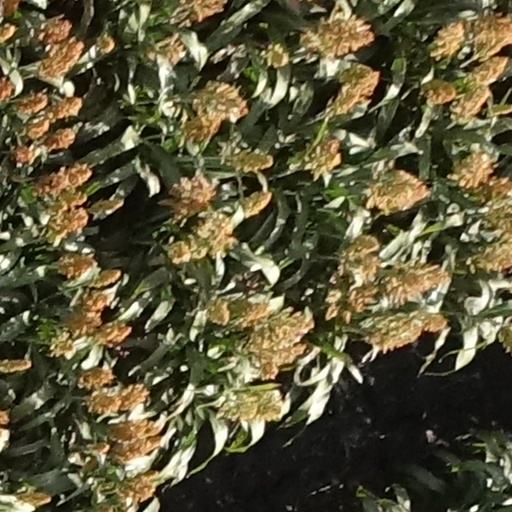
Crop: sorghum